Medicinal plants

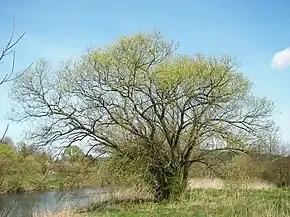
The bark of willow trees contains salicylic acid, the active metabolite of aspirin, and has been used for millennia to relieve pain and reduce fever.

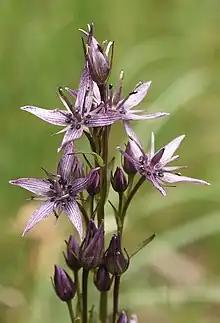
"Swertia perennis" found in high mountain places of Nepal

Medicinal plants, also called medicinal herbs, have been discovered and used in traditional medicine practices since prehistoric times. Plants synthesize hundreds of chemical compounds for various functions, including defense and protection against insects, fungi, diseases, against parasites and herbivorous mammals.